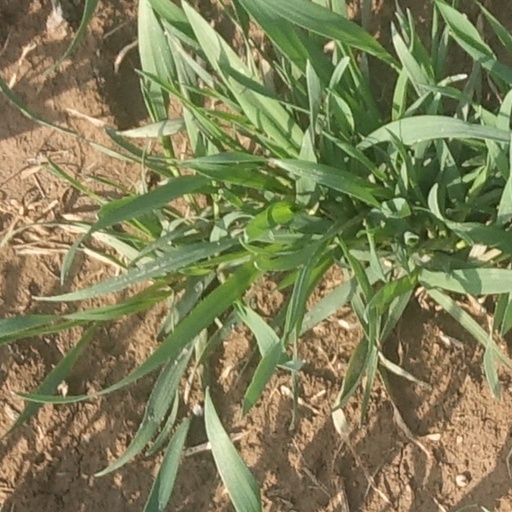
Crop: wheat